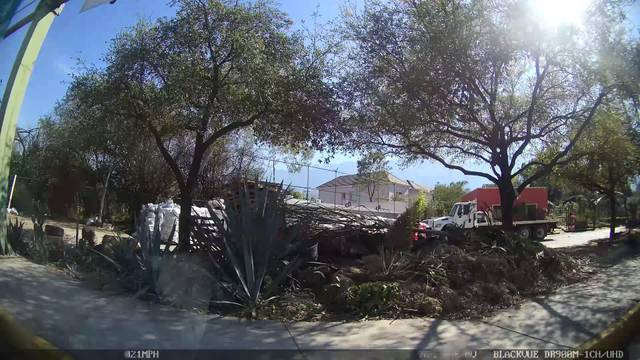
Region: Mexico
Coordinates: 25.669, -100.386